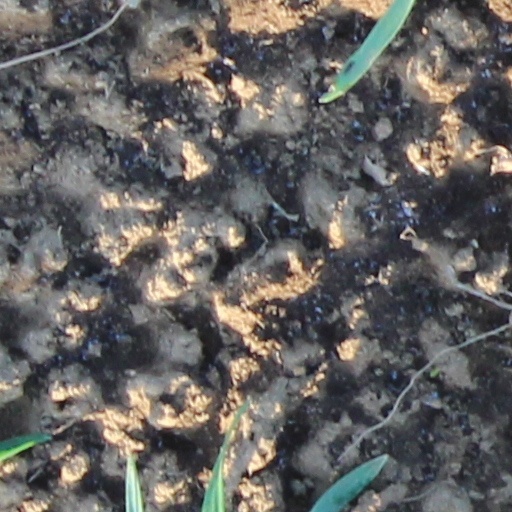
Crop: wheat